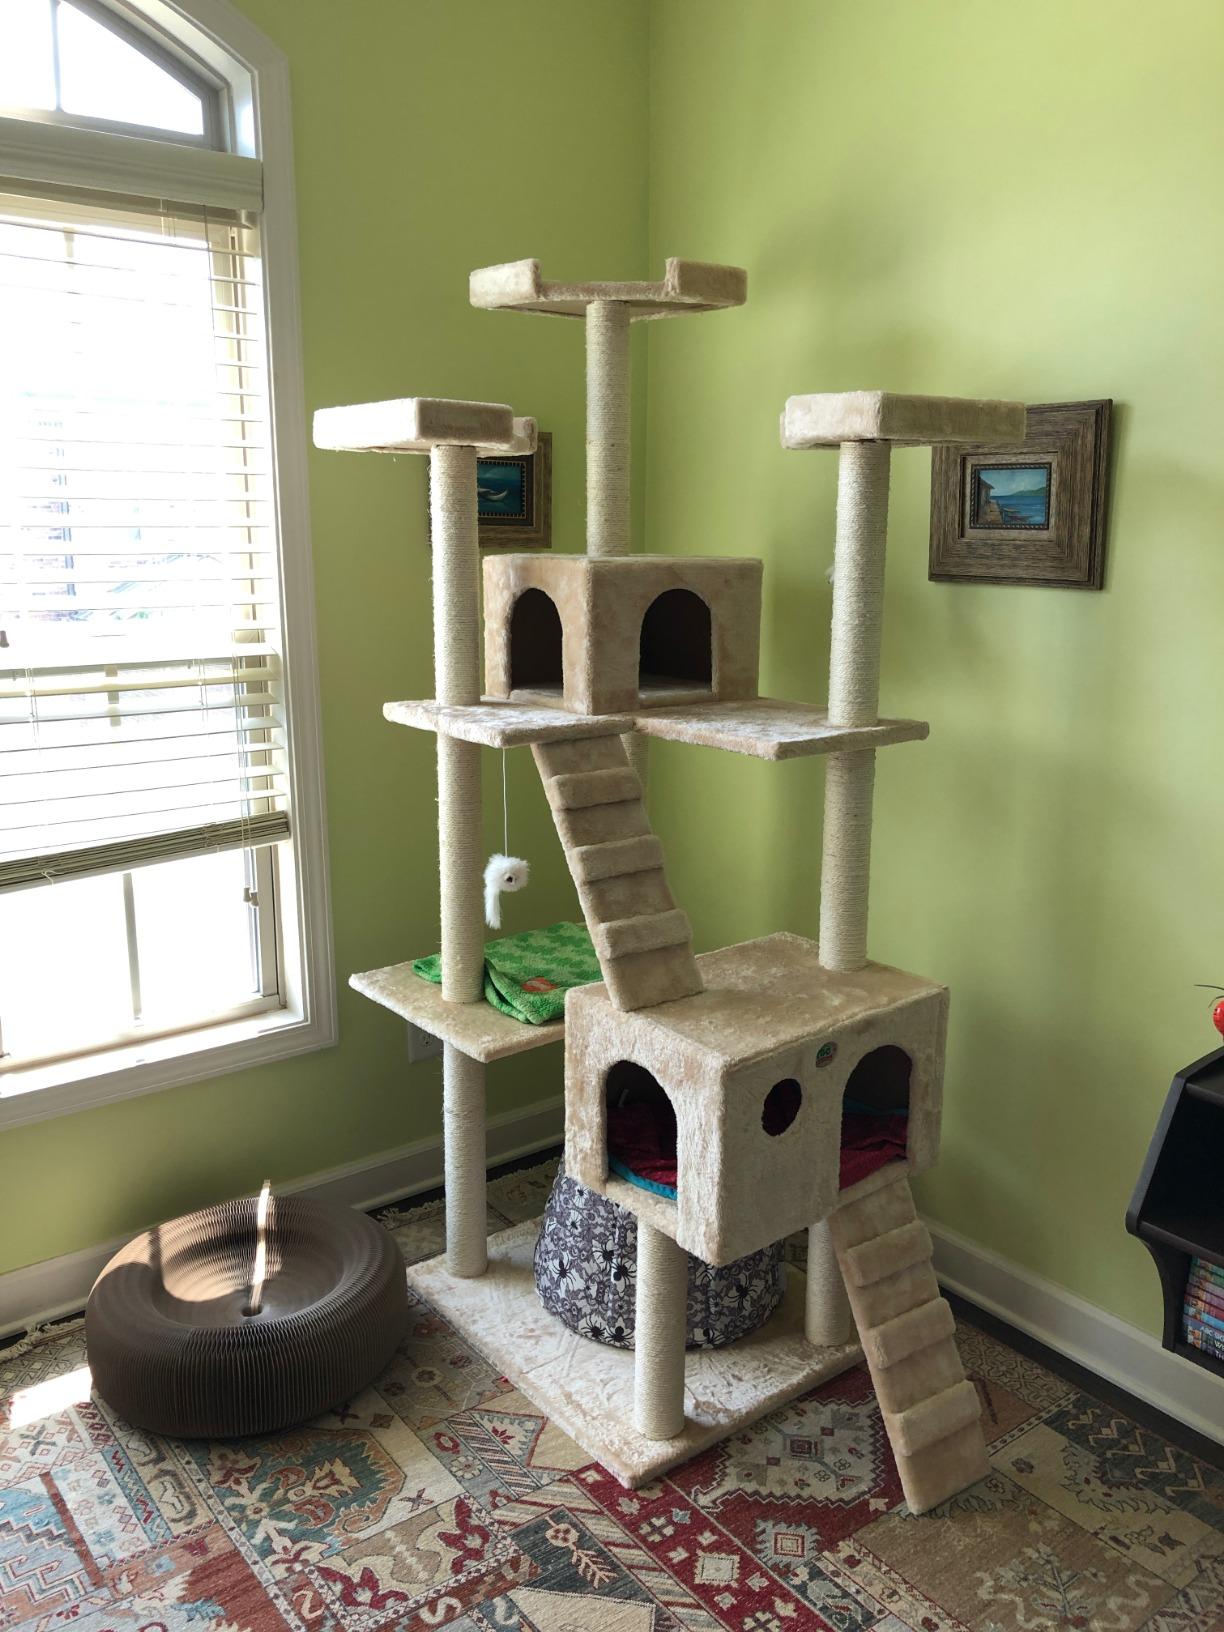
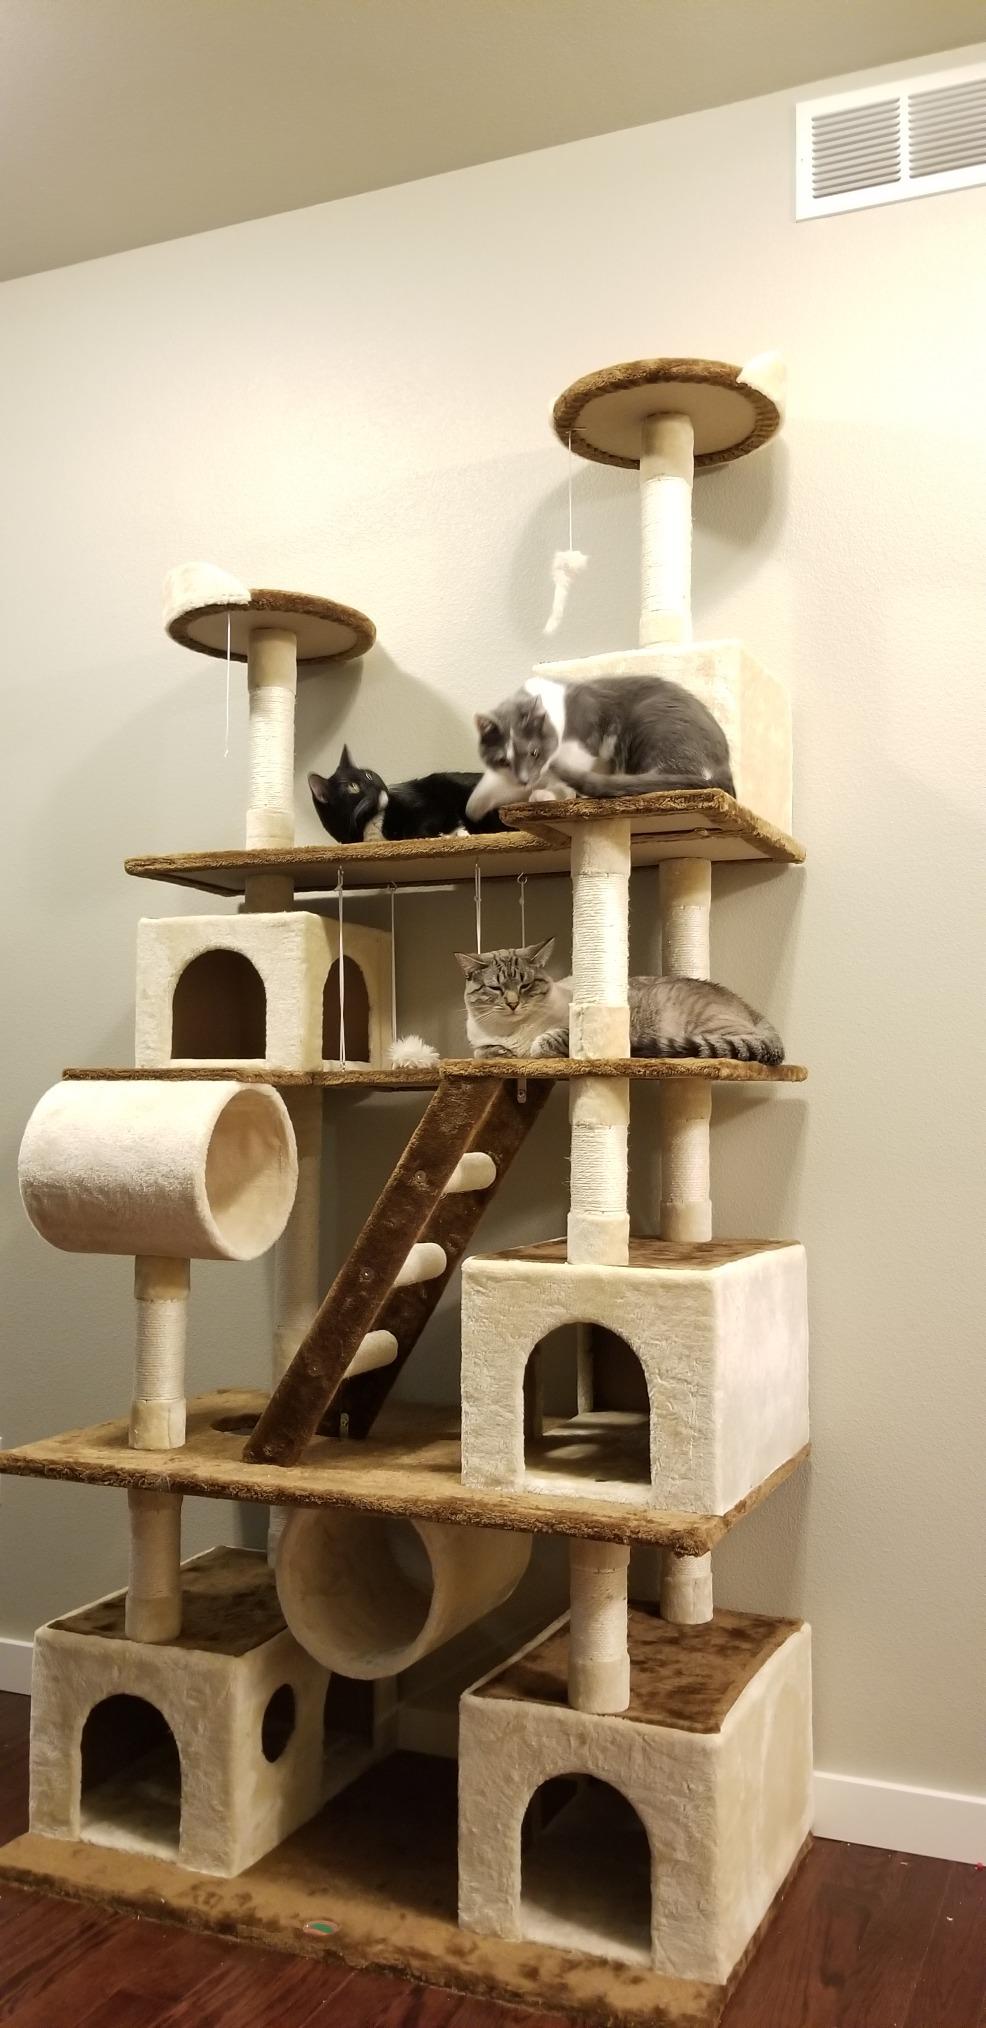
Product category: items_cat tree
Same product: no